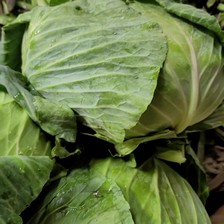
Label: others